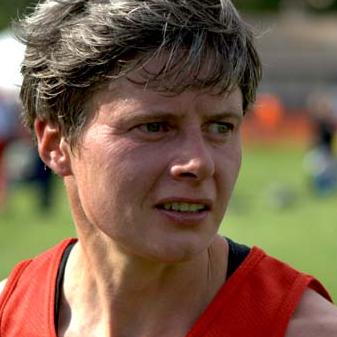
Age: 37